Çapanoğlu dynasty

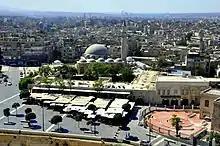
Aleppo

He contributed with grain and soldiers to the Russo-Turkish War of (1787–1792). He went to the Rumelian front with 4000 soldiers in 1790, joining the expedition himself. The family headed their own troops to the front at the Danube in 1790. Süleyman Bey's son Abdülfettah was named "kapıcıbaşı". Süleyman maintained his dominance and in 1794 secured the Fertile and Bozkır mines for himself and his associates from Tarsus and Andana sanjaks. Some troubles with the Sublime Porte followed. However, he suppressed uprisings in and around his region, and sent soldiers to help against the Pazvandoğlu revolt in Rumelia and fight in the French occupation in Egypt. He helped in the establishment of the new Anatolian army, providing soldiers and building barracks. Selim III gave him the Amasya sanjak, provided he establishes the Nizam-ı Cedid by 1805. The sultan then also gave the governorship of Sivas to Süleyman's son Mehmed Celaleddin Pasha as a vizier. This post had been coveted by Tayyar Mahmud Pasha, grandson of Canikli Haci Ali Pasha, who was not able to obtain it two years before.